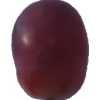
Label: pink_grape